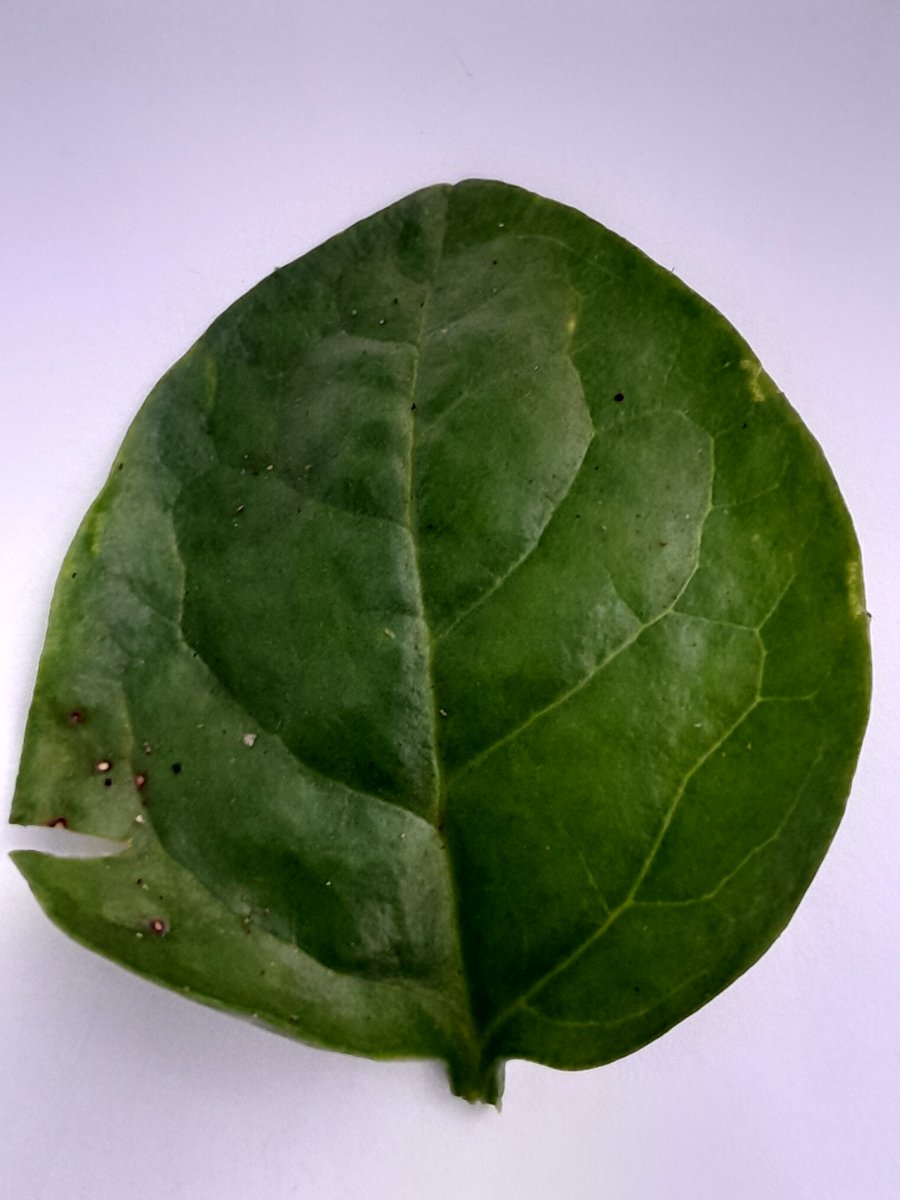
Label: Bacterial-Spot